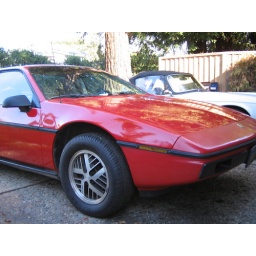
Its a red car by the way.